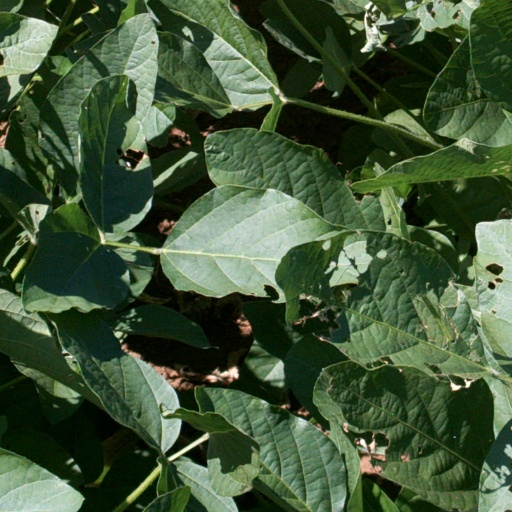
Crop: soybean